Murphy's Revenge

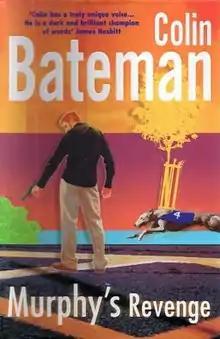

Murphy's Revenge is the second novel of the "Martin Murphy" series by Northern Irish author, Colin Bateman, published on 4 April 2005 through Headline Publishing Group.